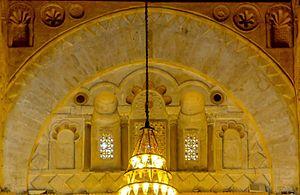
Décoration de la partie supérieure du mur du mihrab de la Grande Mosquée de Kairouan (en Tunisie). L'arc, surmontant ce dernier, est orné au niveau du tympan de niches et de claustras où s’enchâssent des verres de couleur.
La Grande Mosquée de Kairouan, également appelée mosquée Oqba Ibn Nafi en souvenir de son fondateur Oqba Ibn Nafi, est l'une des principales mosquées de Tunisie située à Kairouan. Historiquement première métropole musulmane du Maghreb, Kairouan, dont l'apogée sur les plans politique et intellectuel se situe au IXᵉ siècle, est réputée comme étant le centre spirituel et religieux de la Tunisie ; elle est aussi parfois considérée comme la quatrième ville sainte de l'islam sunnite.